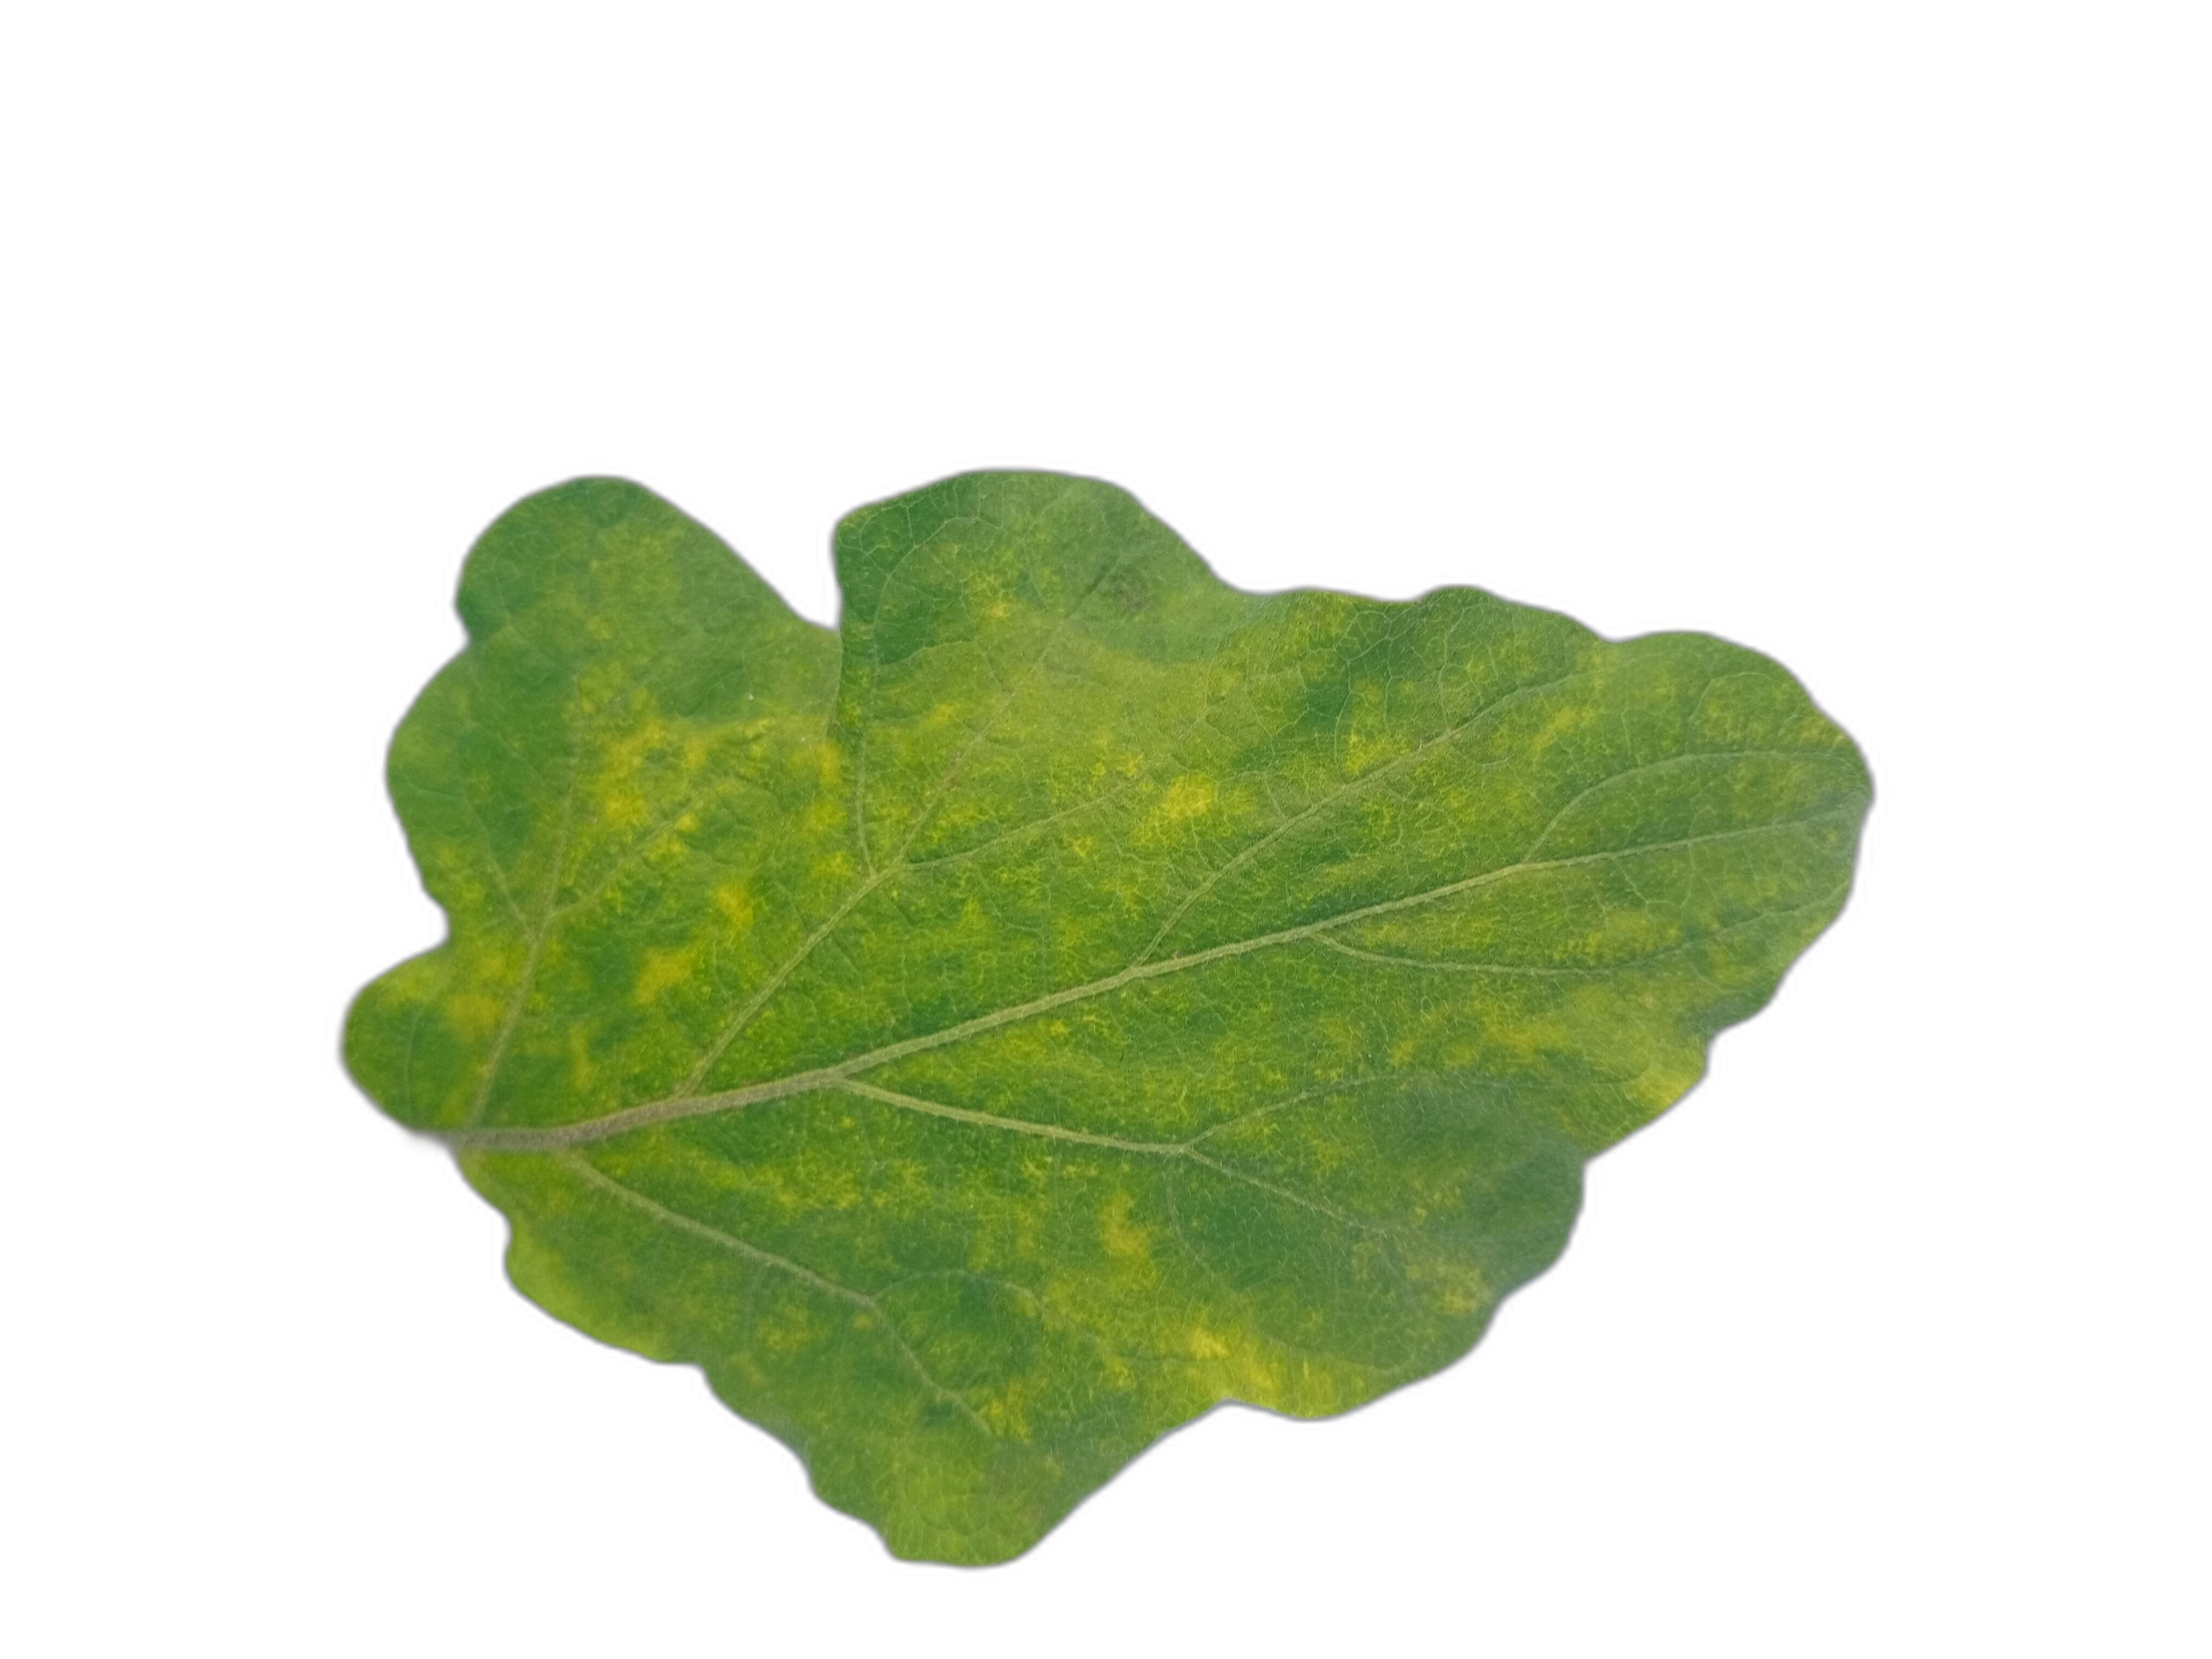
Label: Mosaic Virus Disease